Holger Stanislawski

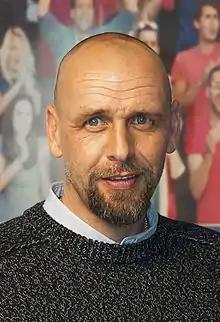
Stanislawski in 2016

Holger Stanislawski (born 26 September 1969) is a German football manager and former player.